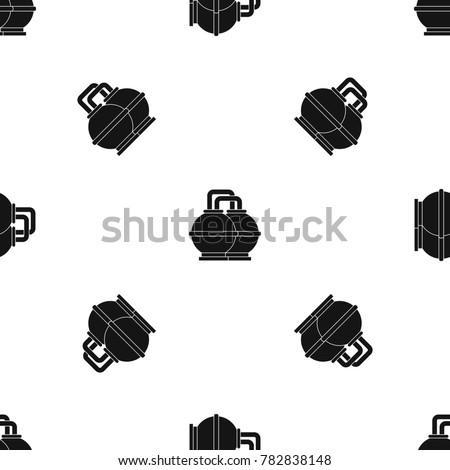
industrial tanks for petrol and oil pattern repeat seamless in black color for any design .